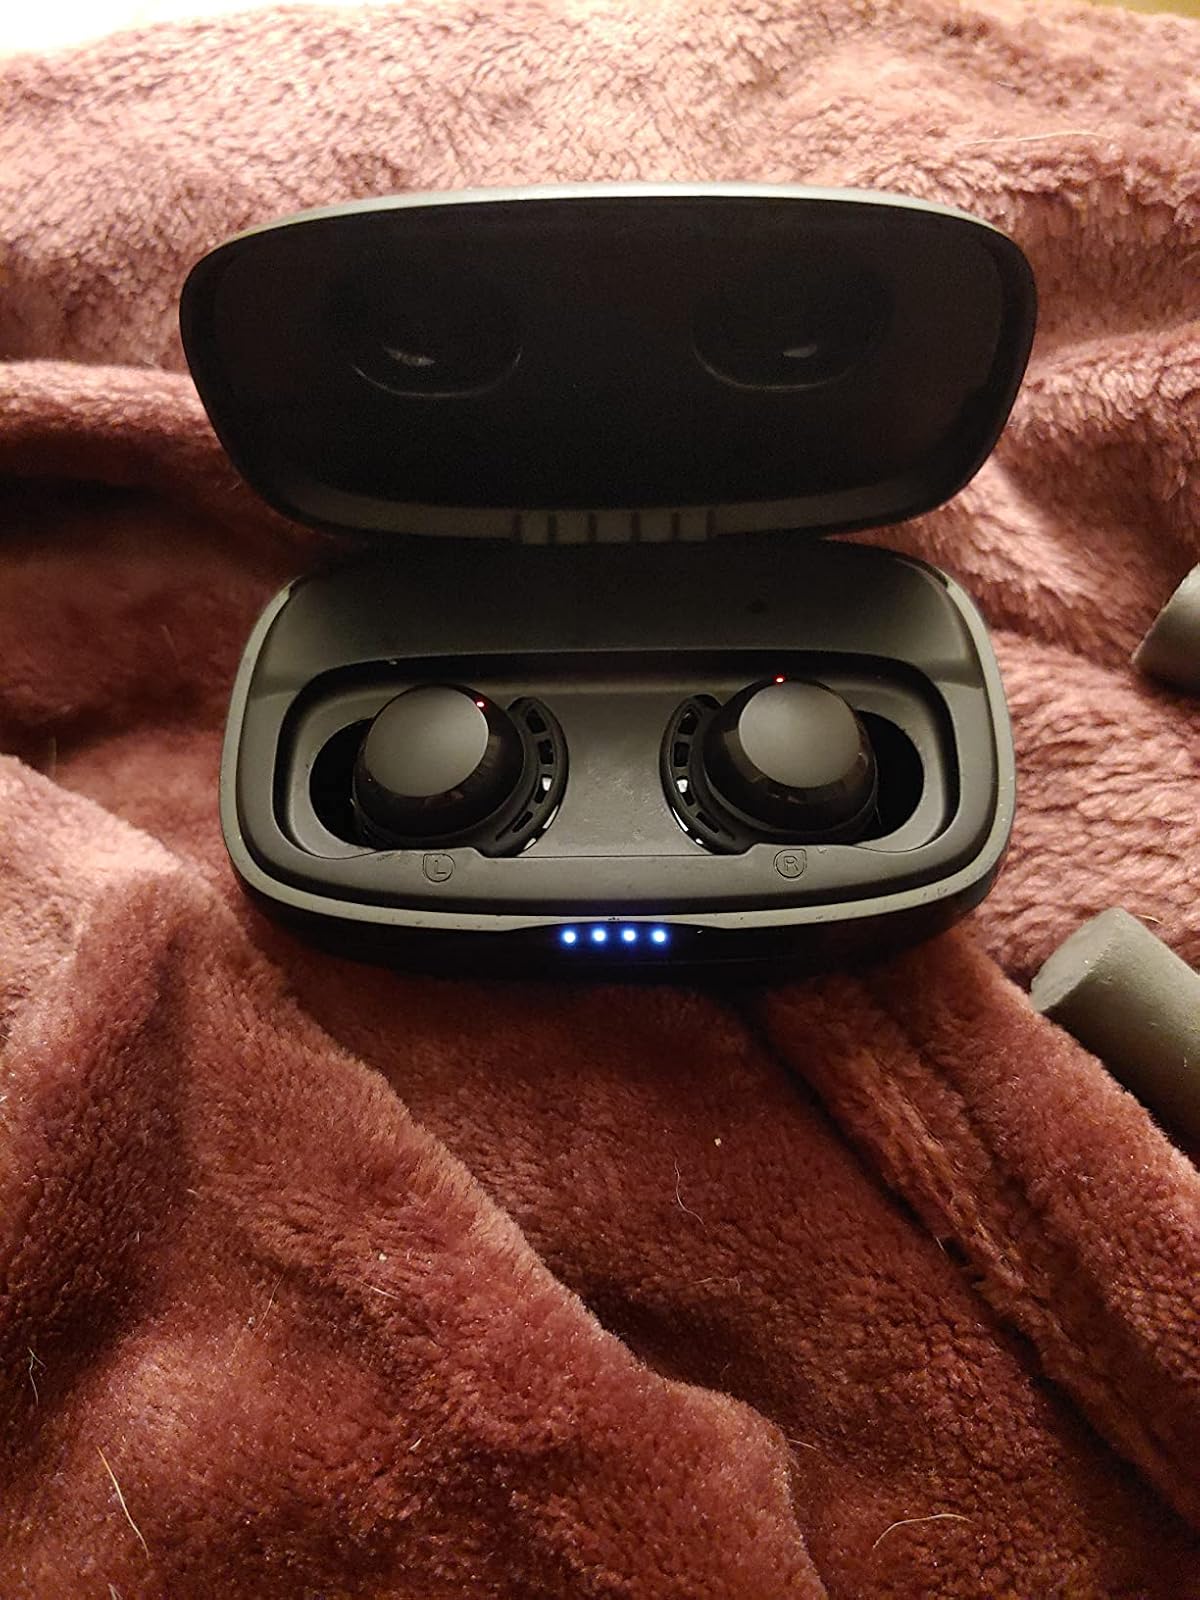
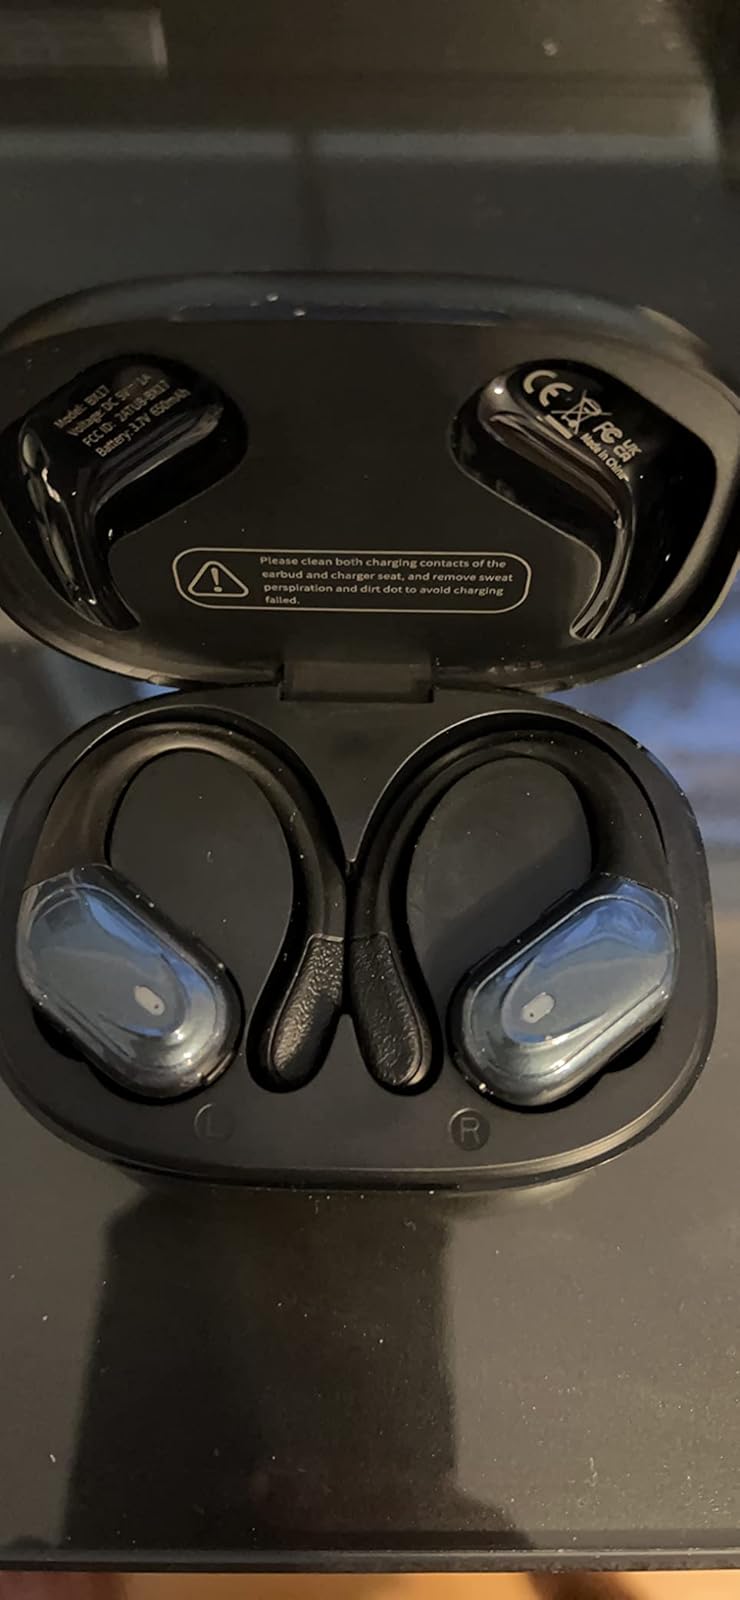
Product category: earbuds
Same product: no